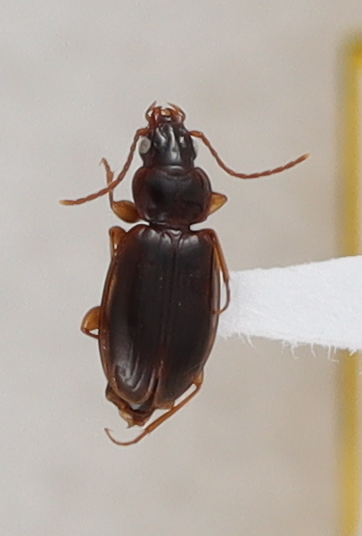
Scientific name: Trechus obtusus
Plot: 6
Trap: S
Collected: 20241009